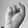
ASL letter: S